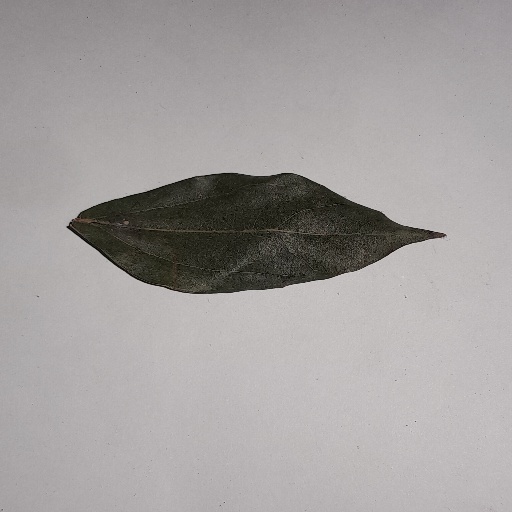
Species: Camphor
Leaf condition: Bacterial Spot